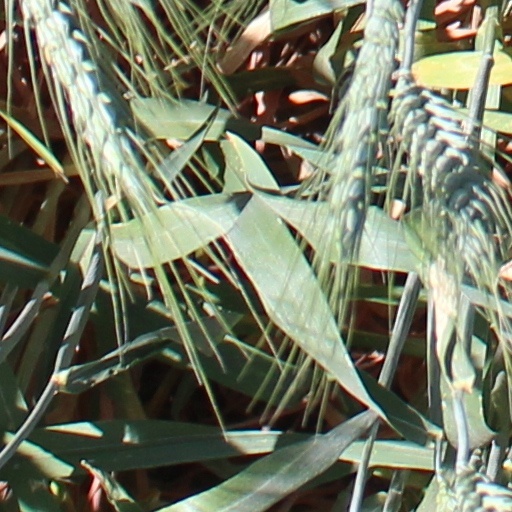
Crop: wheat